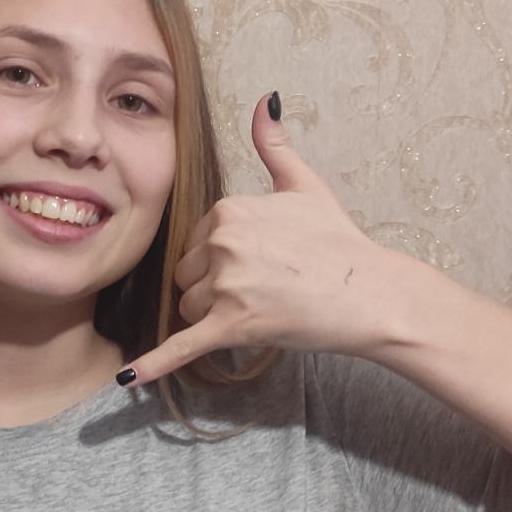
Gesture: call